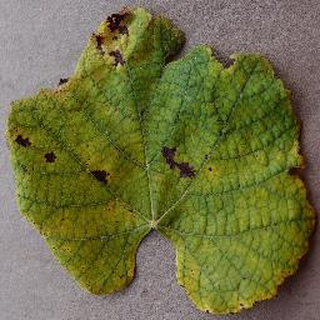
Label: grape_leaf_blight